People's Welfare Party (Malaysia)

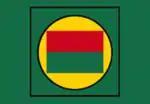
Angkatan Keadilan Insan Malaysia (AKIM)

The party was formerly known as the Malaysian People Justice Front or Angkatan Keadilan Insan Malaysia when it was founded on 16 February 1995. AKIM was founded as a splinter party of Pan-Malaysian Islamic Party in 1995 following internal disagreements by members within the party. A few members from Parti Melayu Semangat 46 also joined the fray following its dissolution in 1996. AKIM contested in the 1999 general elections for the parliamentary seats of Pasir Puteh and Kota Bharu but failed.